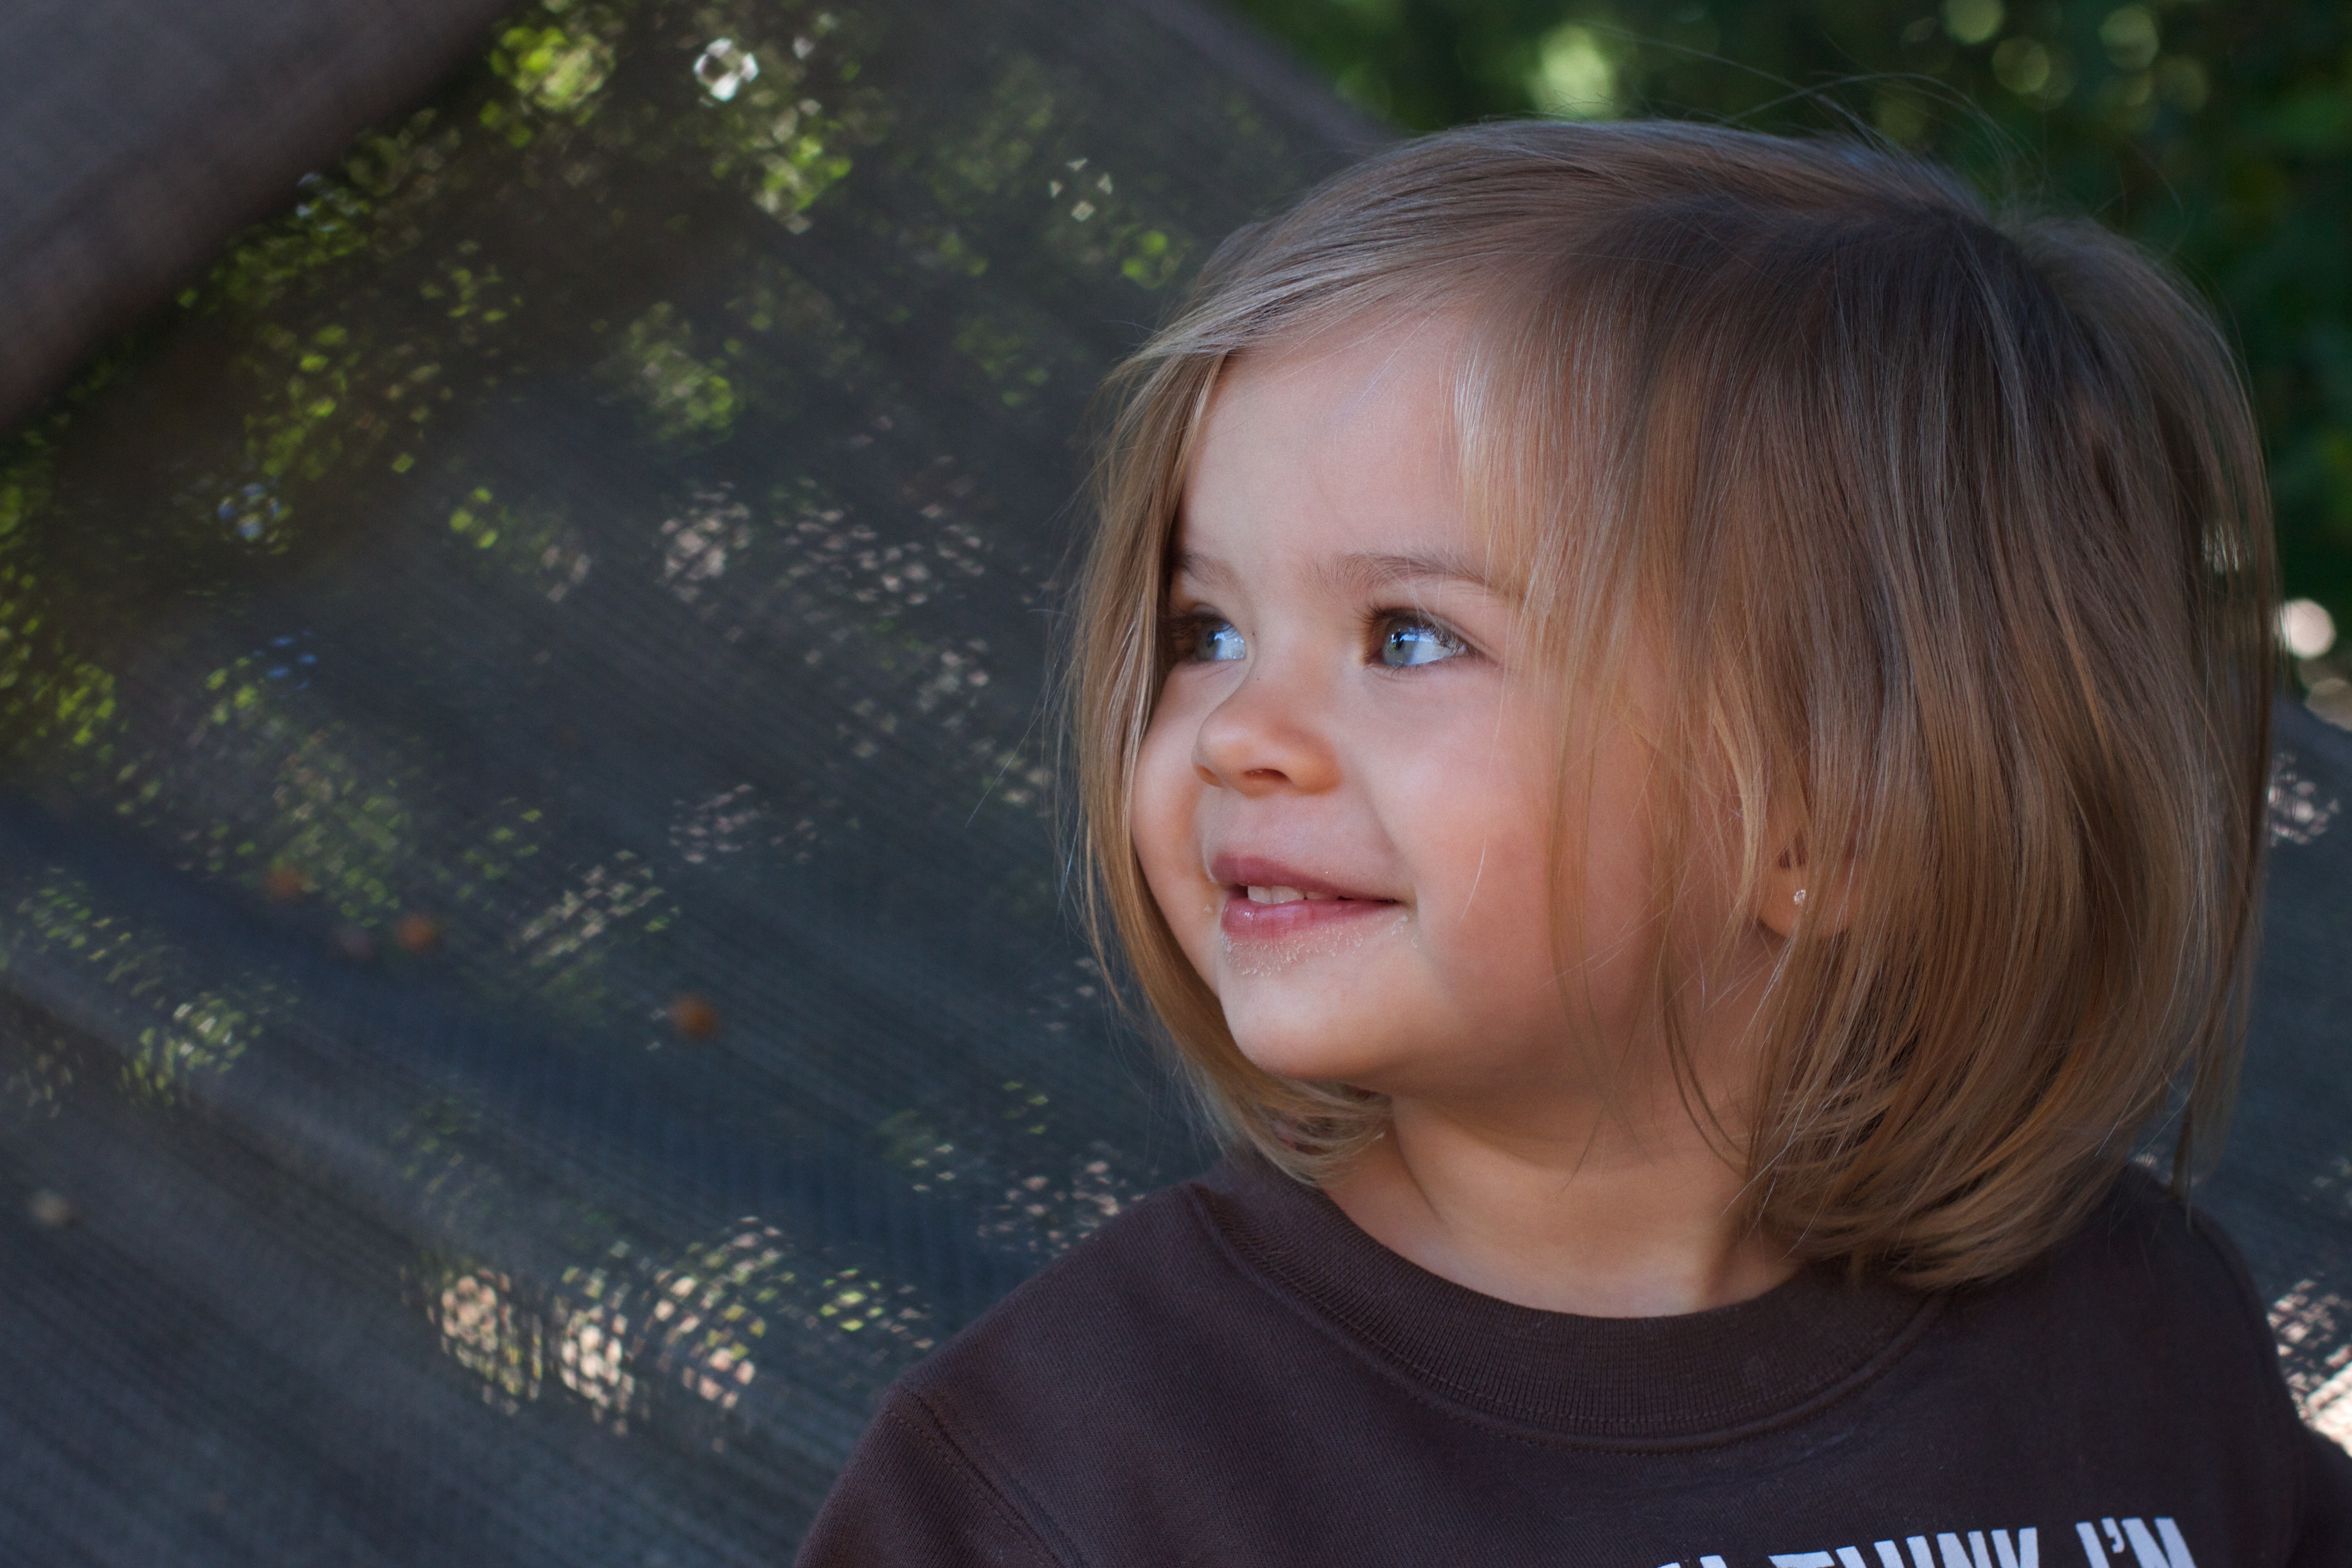
person, people, girl, portrait, child, facial expression, smile, infant, toddler, eye, skin, emotion, portrait photography